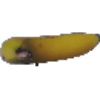
Label: Banana 1